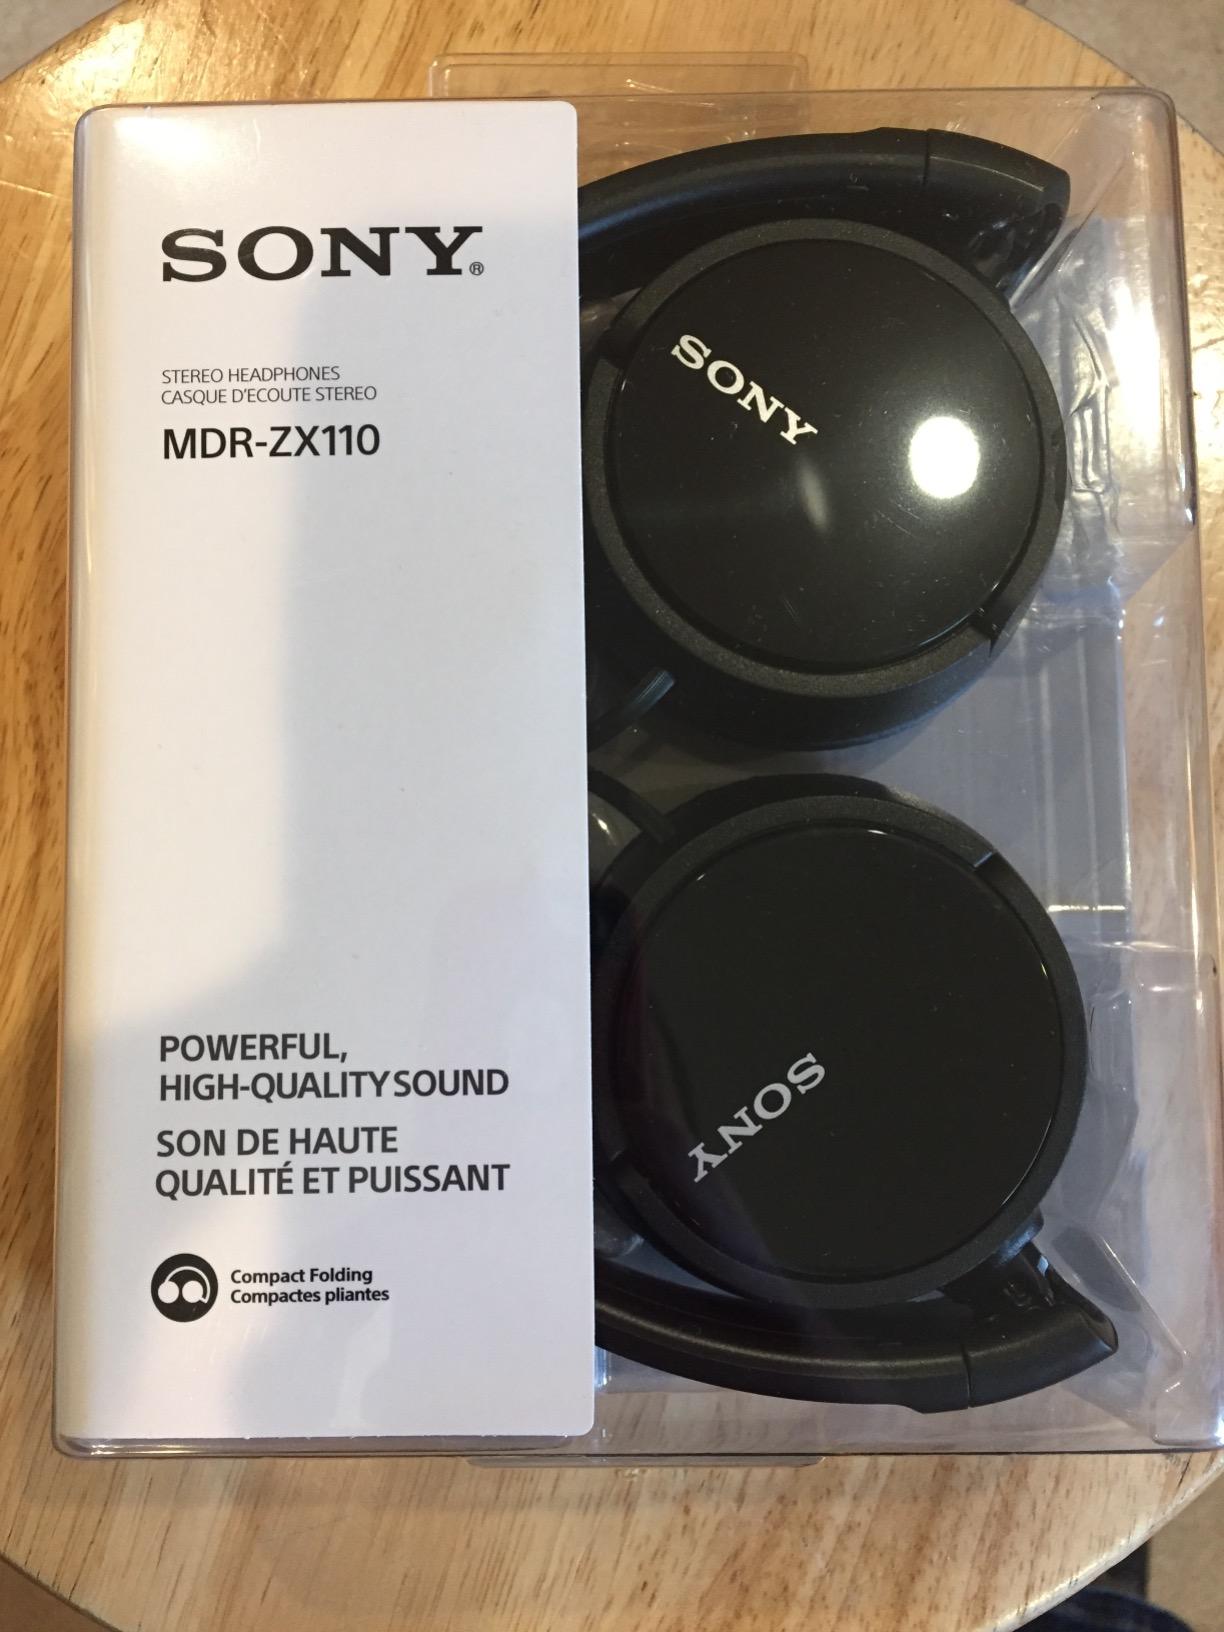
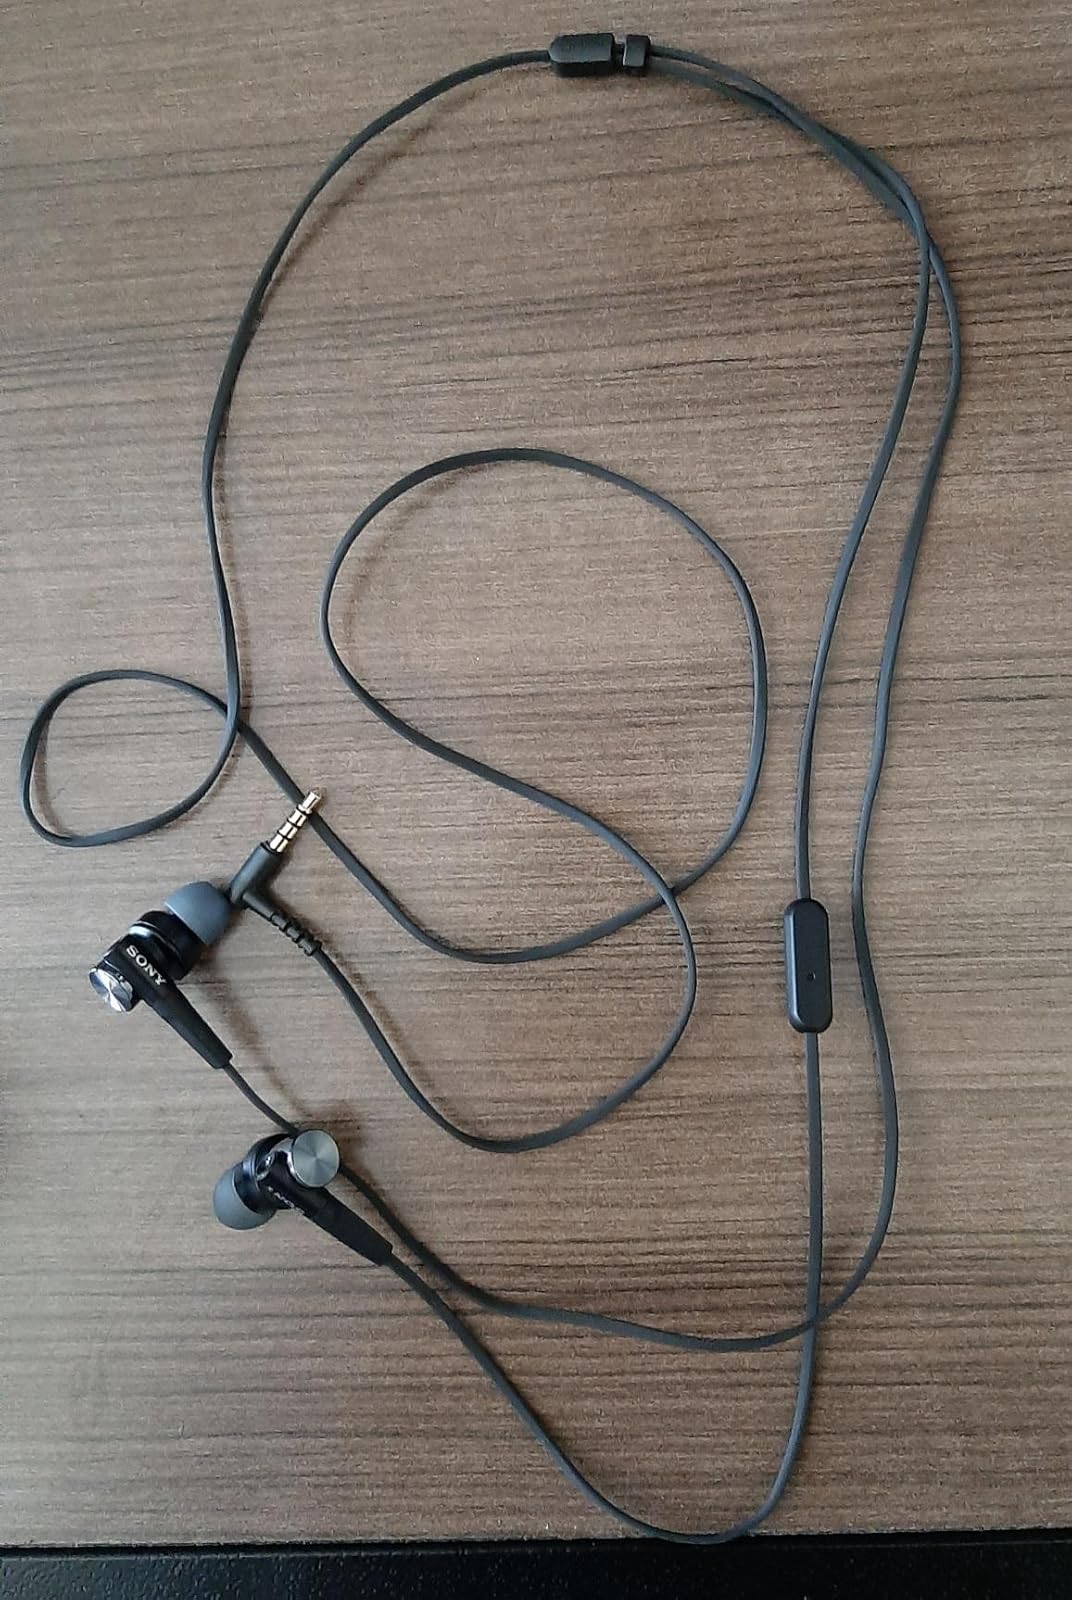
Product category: headphones
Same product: no